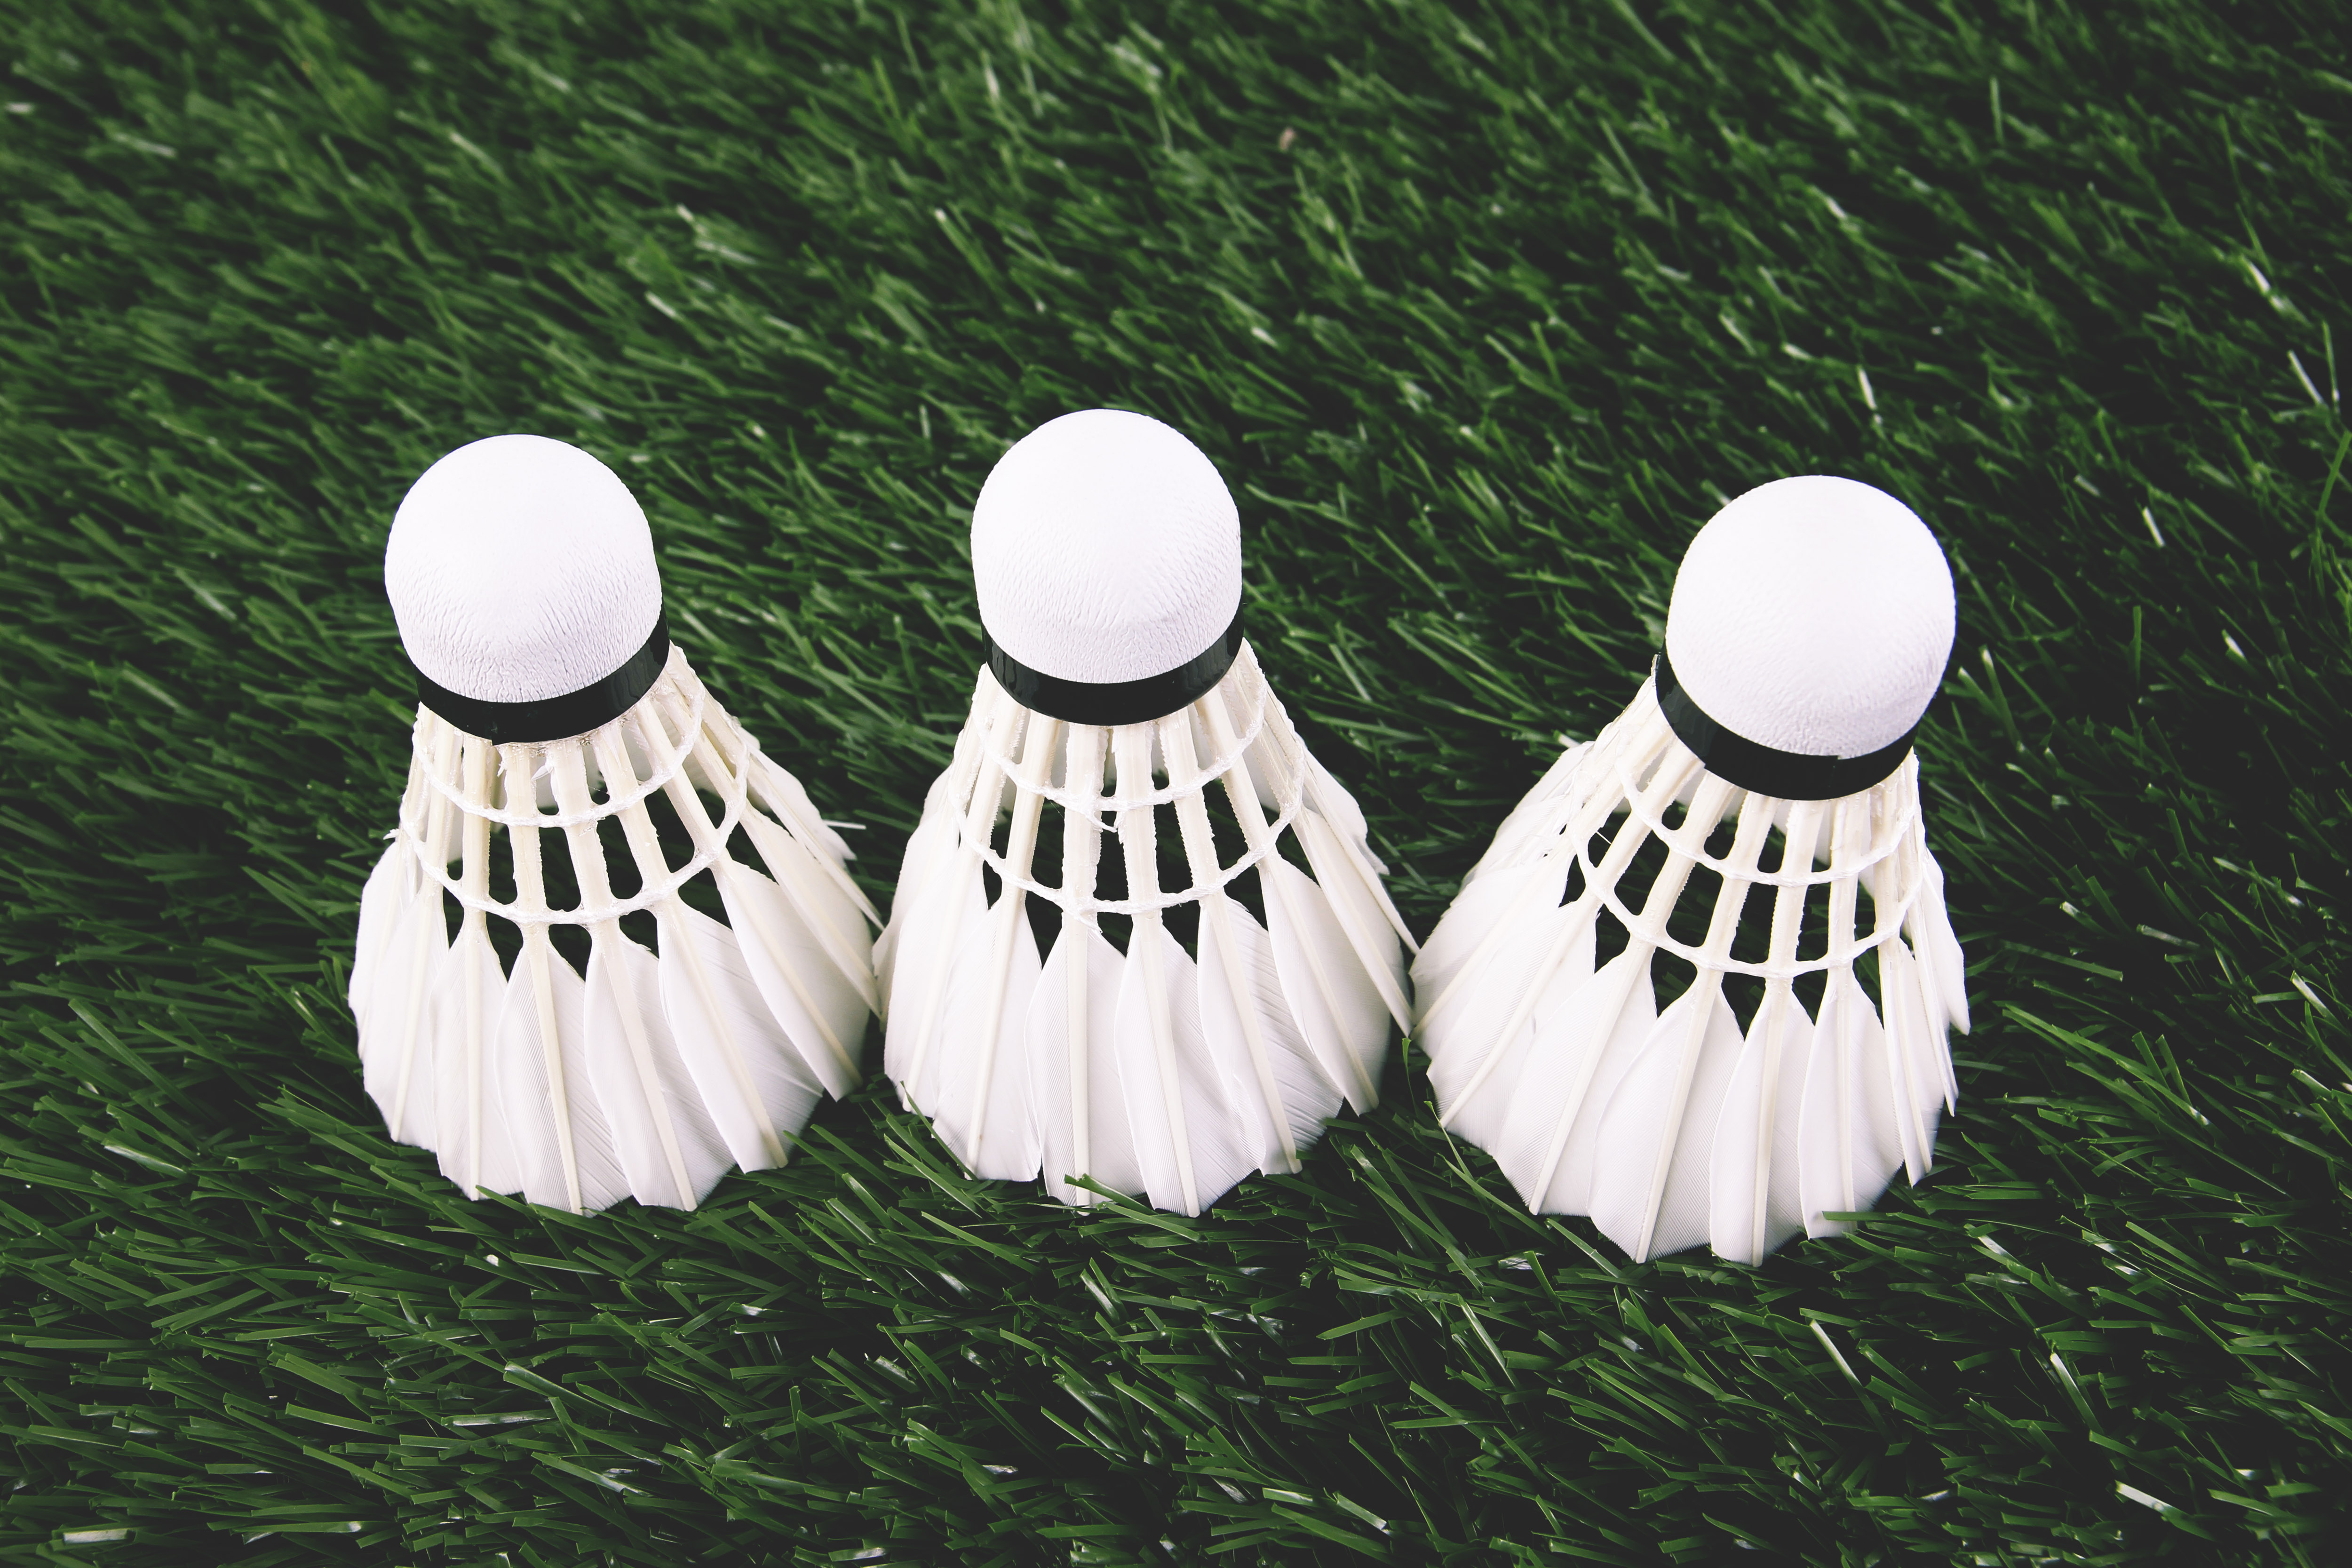
shuttlecock, badminton, grass, racquet sport